Sean Maguire (footballer)

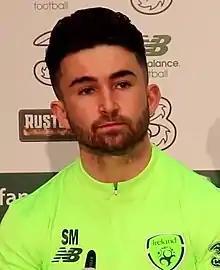
Maguire in 2019

Sean Patrick Maguire (born 1 May 1994) is a professional footballer who plays as a striker, for League of Ireland Premier Division club Cork City. He represented the Republic of Ireland national team 11 times from 2017 to 2020.